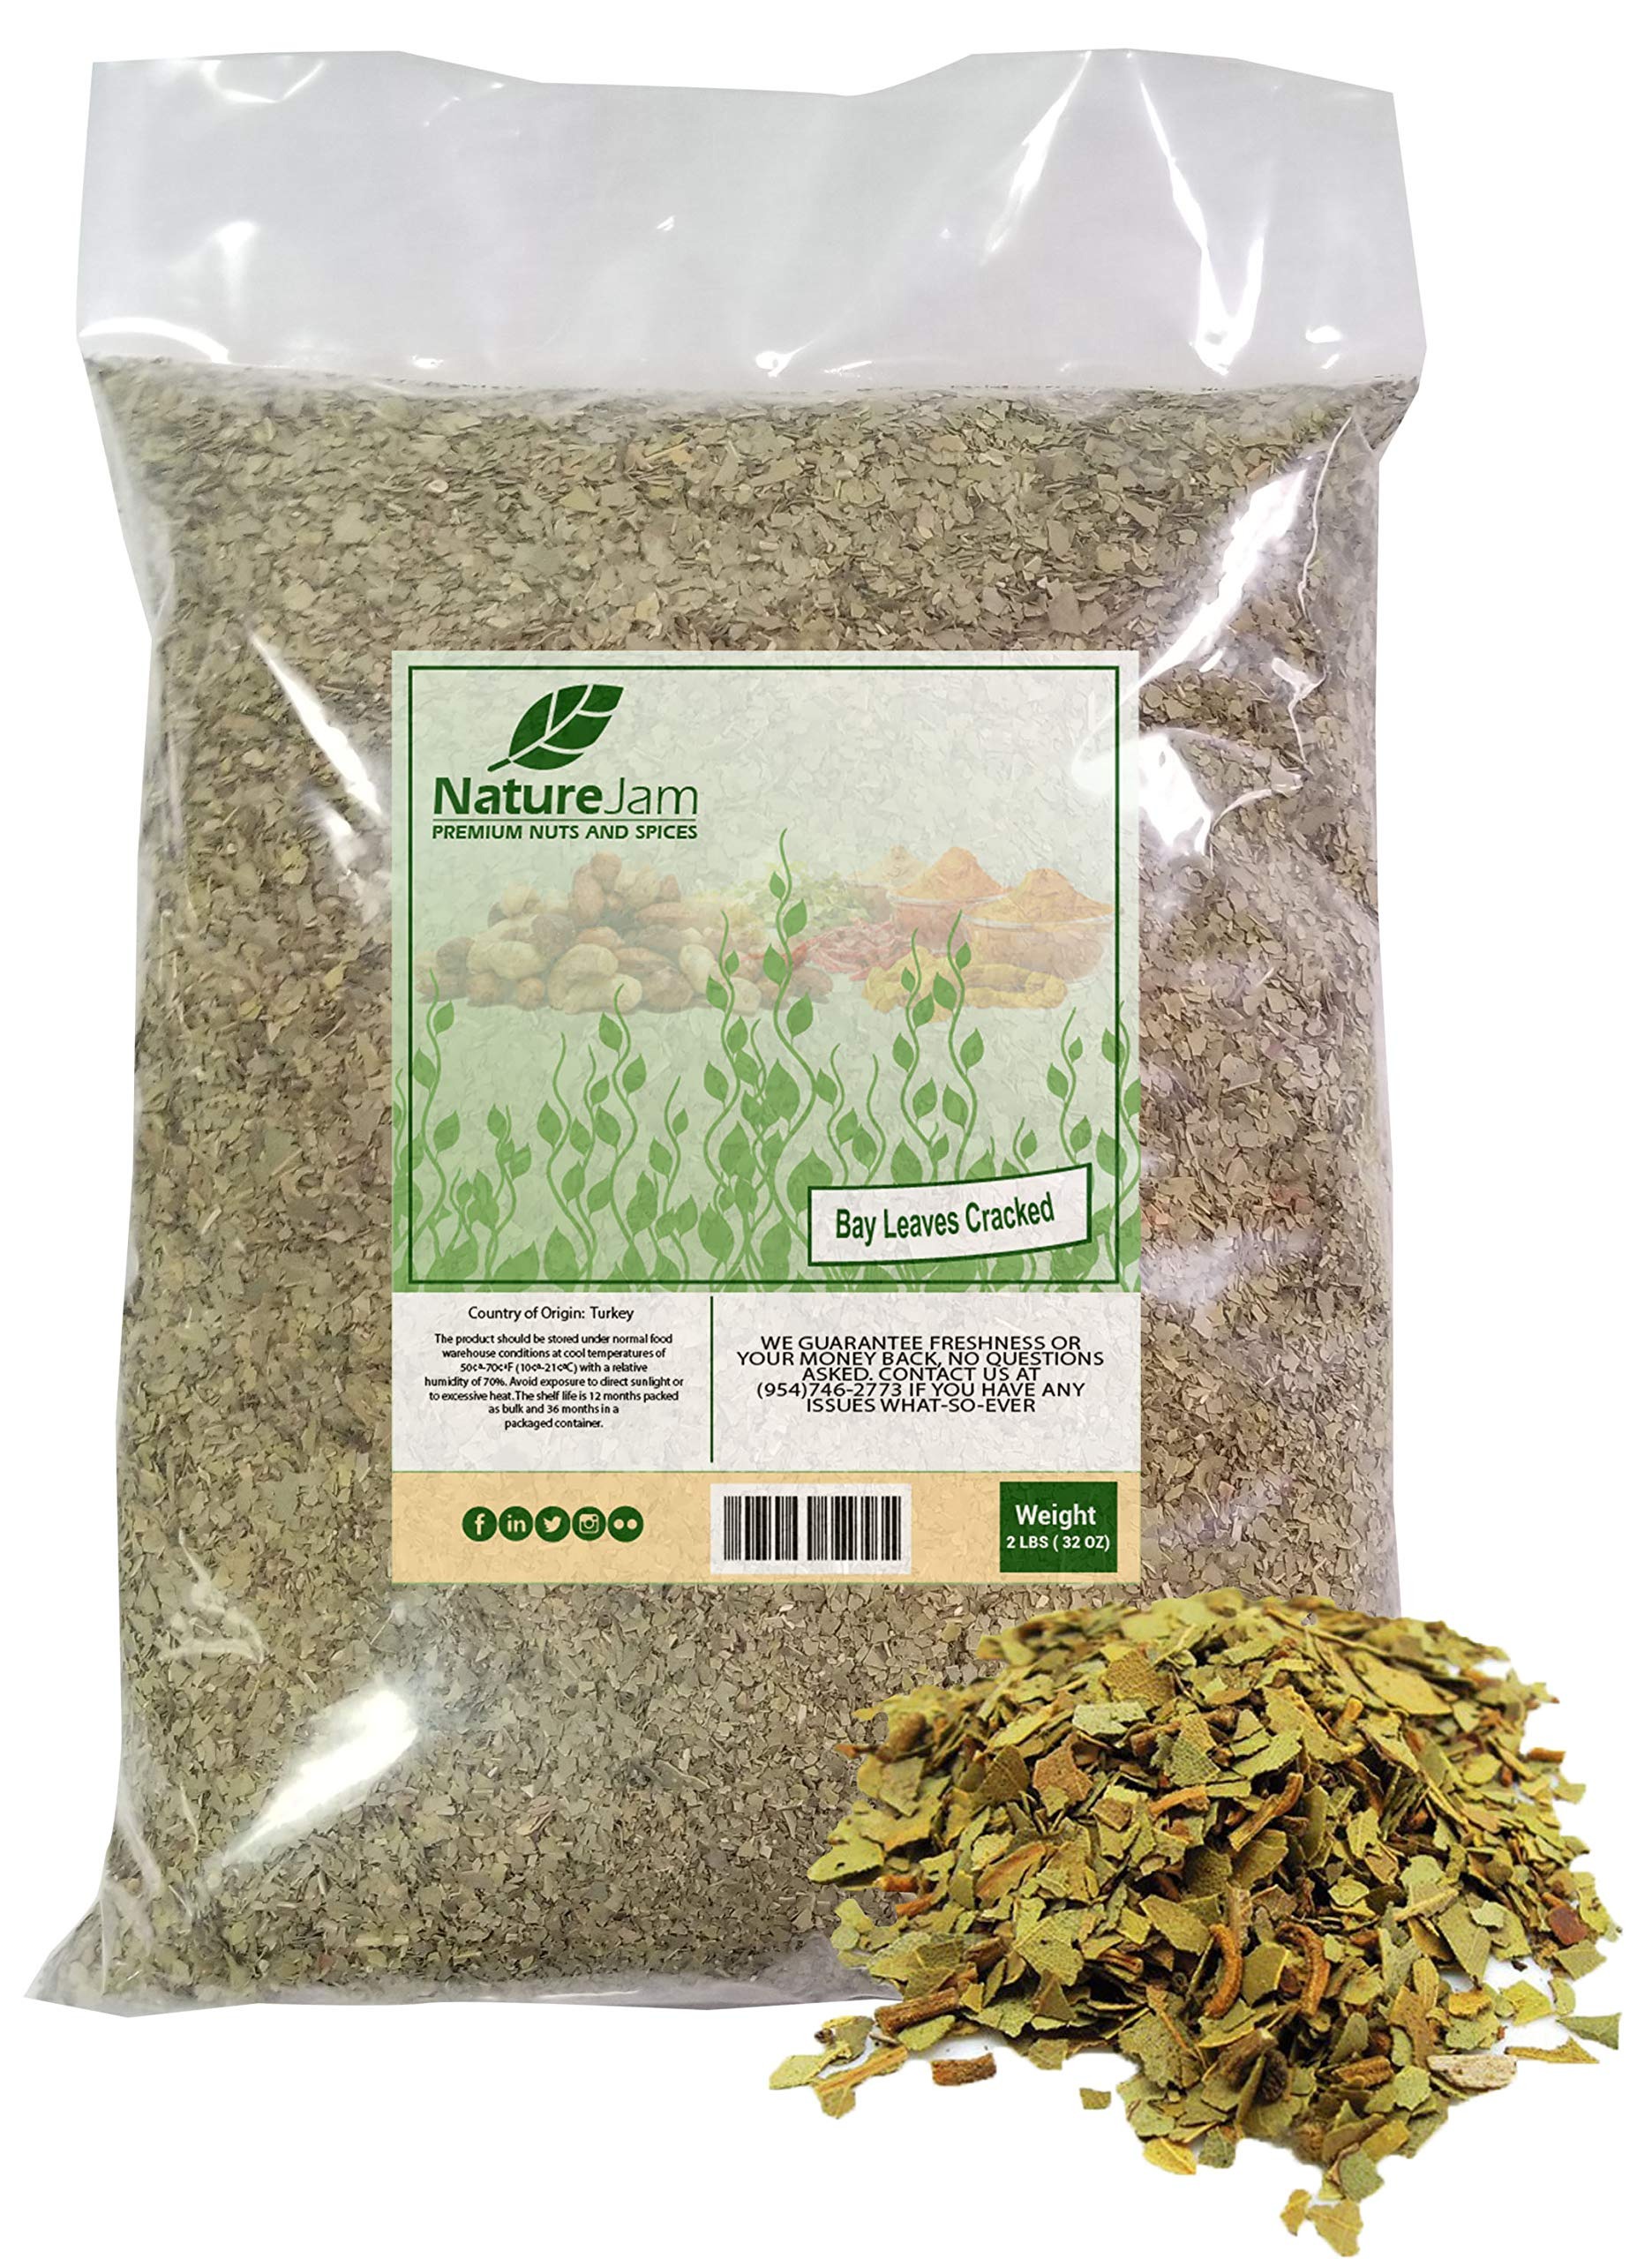
Item Name: Bay Leaves (Cracked/Pieces) Bulk Bag 2 Pound
Bullet Point 1: Handpicked Excellence: Naturejam’s bay leaves dried are carefully picked from the finest growers, ensuring good quality and long-lasting flavor in every leaf. Each batch of bay leaf is carefully selected and cracked to perfection for an aromatic cooking experience.
Bullet Point 2: Versatile Cooking Uses: Perfect for soups, stews, sauces, and marinades, these cracked laurel leaves add a unique and flavorful note to a wide variety of dishes. Their versatile flavor profile enhances both traditional and Modern recipes, making them a must-have in every kitchen.
Bullet Point 3: Intense Flavor: Enjoy the strong peppery flavor and refreshing aroma that dried bay leaves bring to your cooking. The broken pieces release their essential oils more readily, ensuring a consistent and rich taste that elevates your cooking creations.
Bullet Point 4: Bulk Savings: Buying these 2 Pounds bay leafs in bulk offers a cost-effective way to keep your kitchen stocked with good quality spice. Naturejam’s 2 Pounds bag provides enough supply for all your cooking needs, ensuring you always have this essential ingredient on hand.
Bullet Point 5: Easy to Use: These pre-cracked pieces of bay leaves save you time and effort in the kitchen. Simply add the desired amount to your recipe without the need for additional preparation, making it easy to add your dishes with rich, aromatic flavor.
Bullet Point 6: Perfect Gift for Foodies: This bulk bag of cracked bay laurel leaves makes an excellent gift for cooking lovers. Its good quality and spacious size are sure to impress anyone who loves cooking and experimenting with new flavors, making it a thoughtful and appreciated present for them.
Bullet Point 7: Bay Leaves, 2 lbs Bulk Bag - Heat Sealed for Freshness . 2 Pound Bulk Bag, Enough to last for a while.
Product Description: Elevate your cooking creations with Naturejam’s Bay Leaves (Cracked/Pieces) Bulk Bag, a must-have for home cooks and an essential item in any well-stocked spice collection. This 2 pounds bag contains good-quality, nicely cracked bay leave that release their full flavor making them perfect for enhancing soups, stews, sauces, and marinades. Each piece is carefully prepared to deliver a flavorful note that boosts the taste of your dishes. Our bay leaves come sealed for freshness in a heat-sealed bag, ensuring that the strong flavor and aromatic qualities are preserved from the moment they leave our facility to your kitchen. The extended freshness and long shelf life mean you can rely on this ingredient to be ready whenever you need it, without worrying about losing flavor over time. Ideal for those who appreciate the finer points of home cooking, this bulk bag offers exceptional quality and value, making it essential for any cooking lover. Enjoy the convenience of having the best ingredient on hand, ready to elevate your recipes with their vibrant, natural taste.
Value: 32.0
Unit: Ounce

Price: 19.99